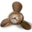
Label: clock